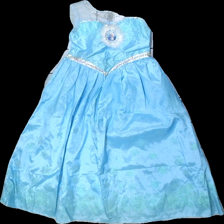
View: front
Type: Dress
Category: Children
Brand: Not in the list
Brand text on label: Disney
Colors: Blue
Material: 100% Polyester
Cut: Loose
Season: All
Stains: Major
Damage: stained
Damage location: bottom center
Damage 2: stained
Damage 3: stained
Price range: <50
Recommended usage: Export
Description: Blue dress